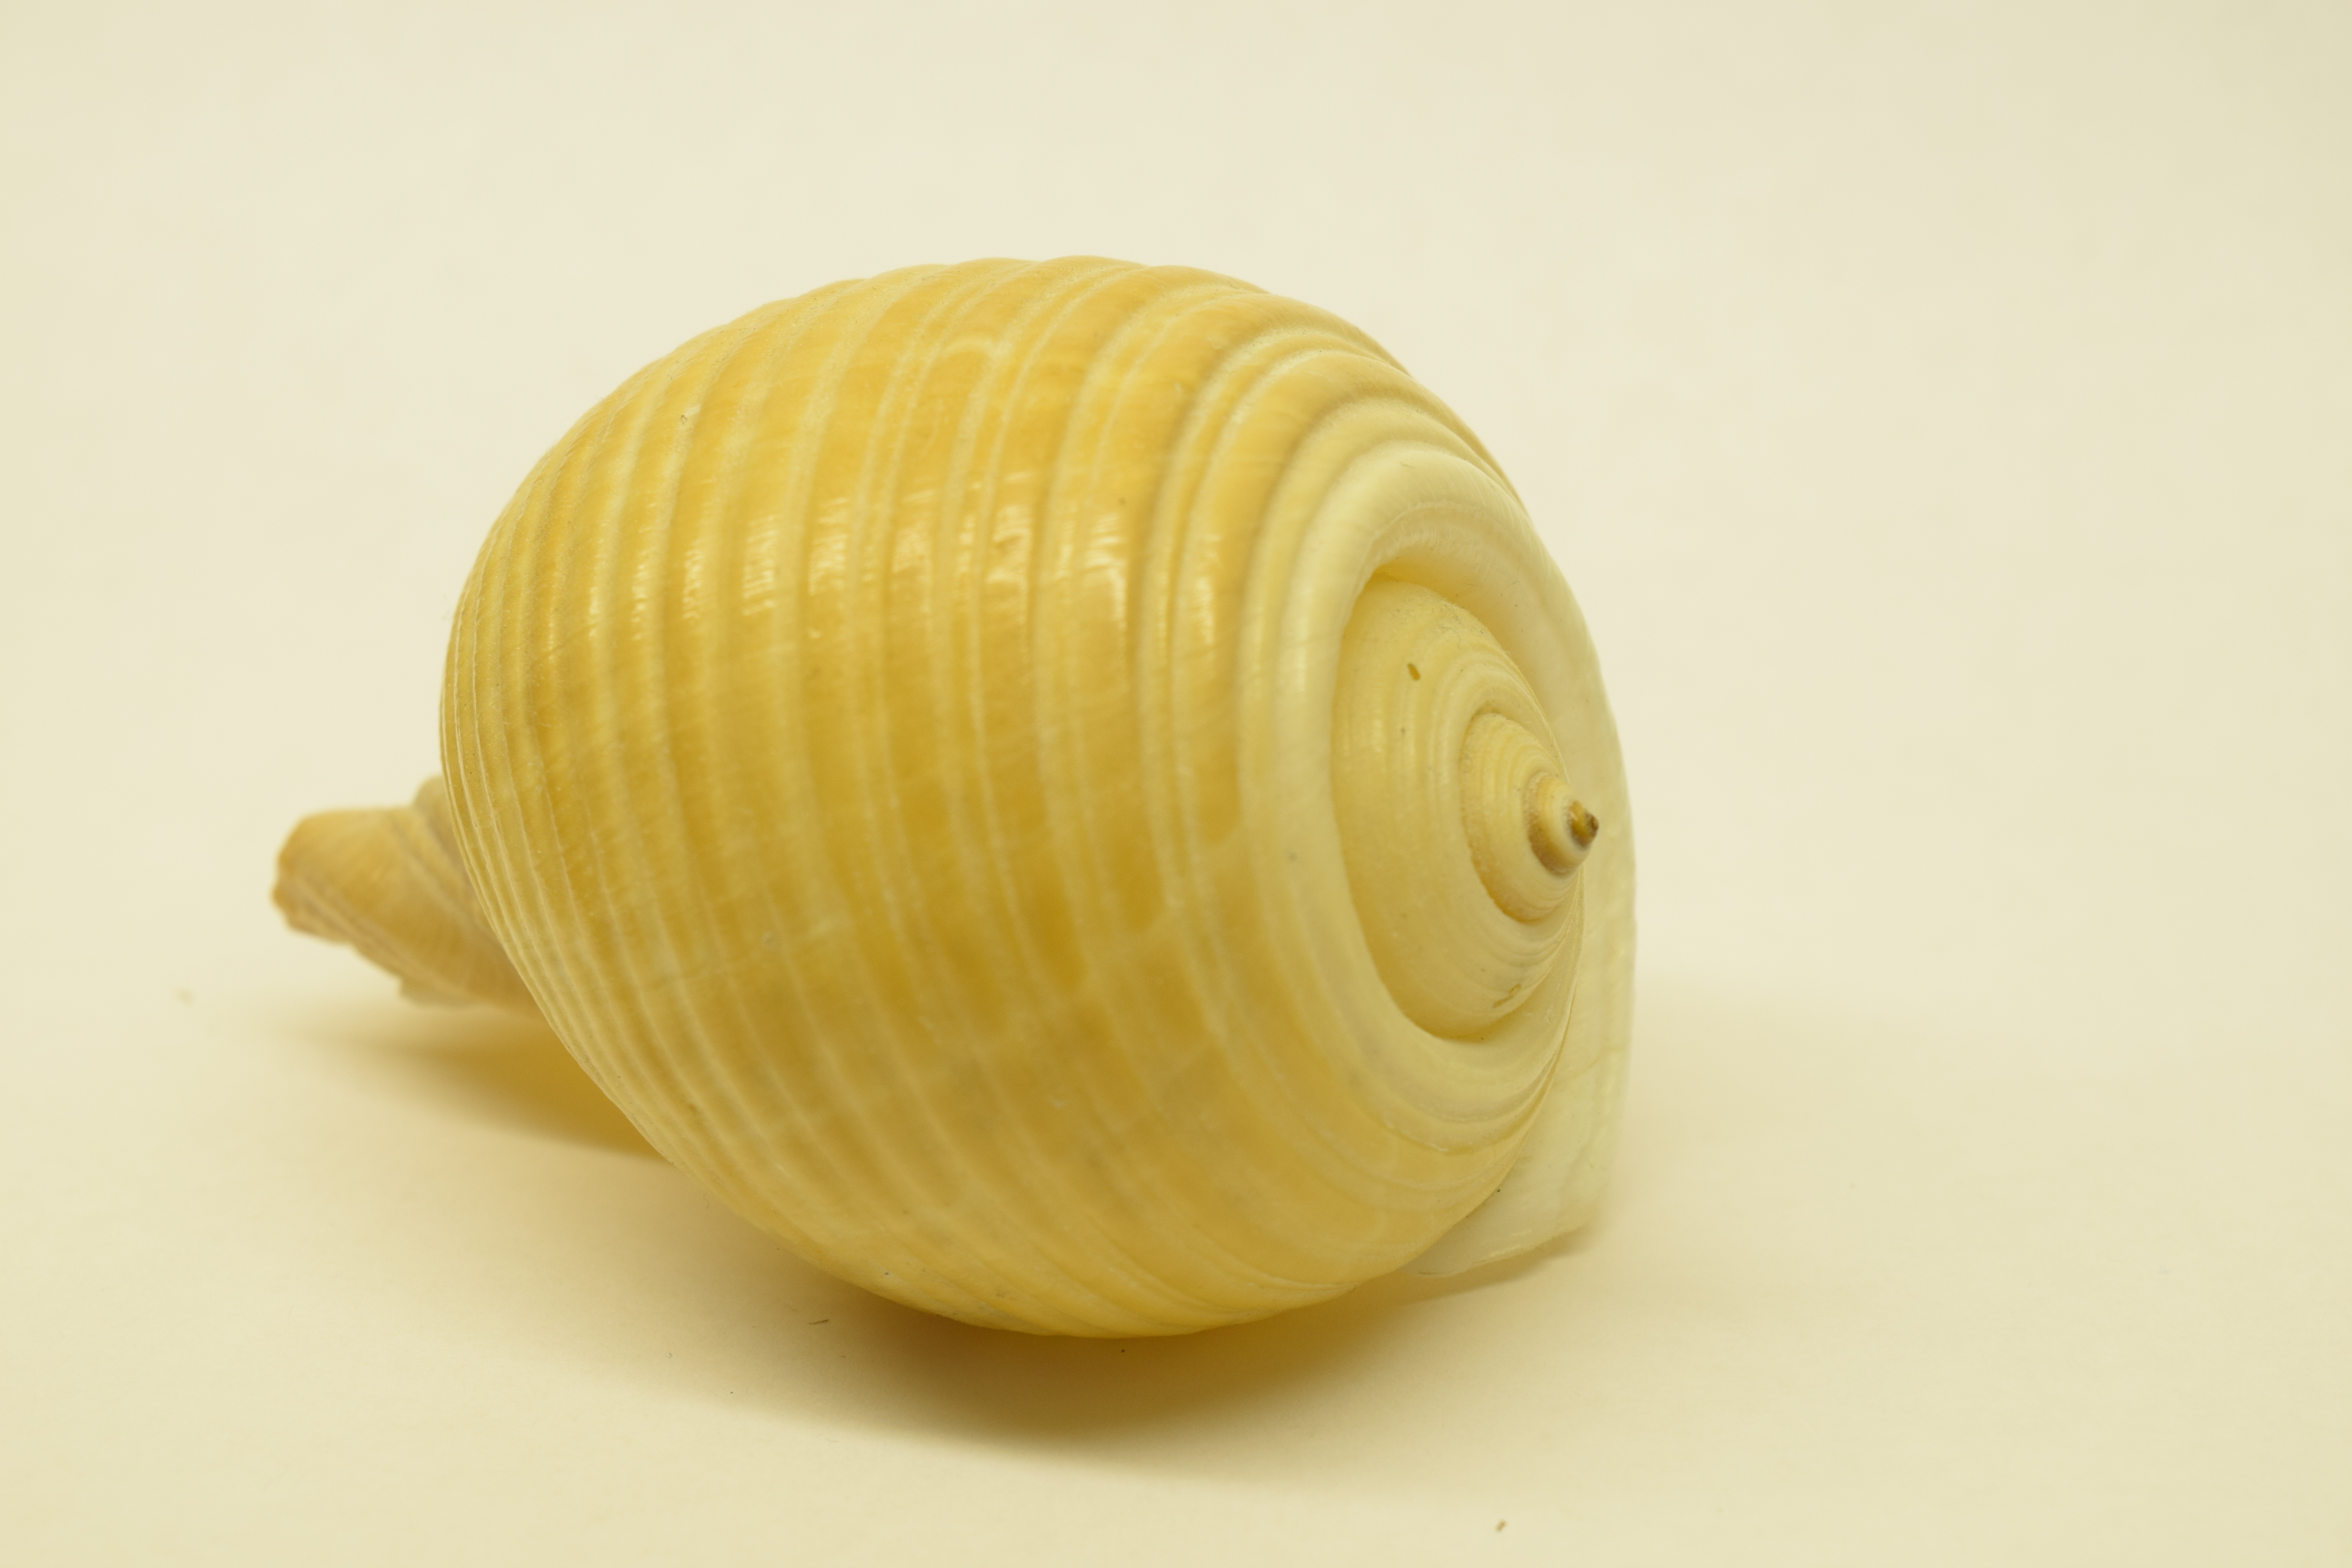
spiral, food, produce, yellow, close, material, shell, invertebrate, seashell, conch, art, snail, infinite, snails and slugs